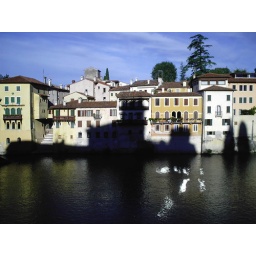
31. The view from the old bridge across the Brenta river in Bassano